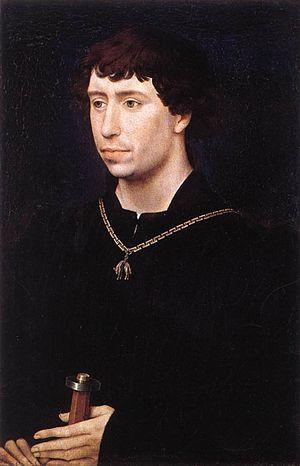
Philippe III de Bourgogne, dit Philippe le Bon, né à Dijon le 31 juillet 1396, mort à Bruges le 15 juin 1467, est un prince de la branche bourguignonne de la maison capétienne de Valois. Fils du duc de Bourgogne Jean sans Peur et de Marguerite de Bavière, il est duc de Bourgogne et seigneur des Pays-Bas bourguignons de 1419 à 1467.